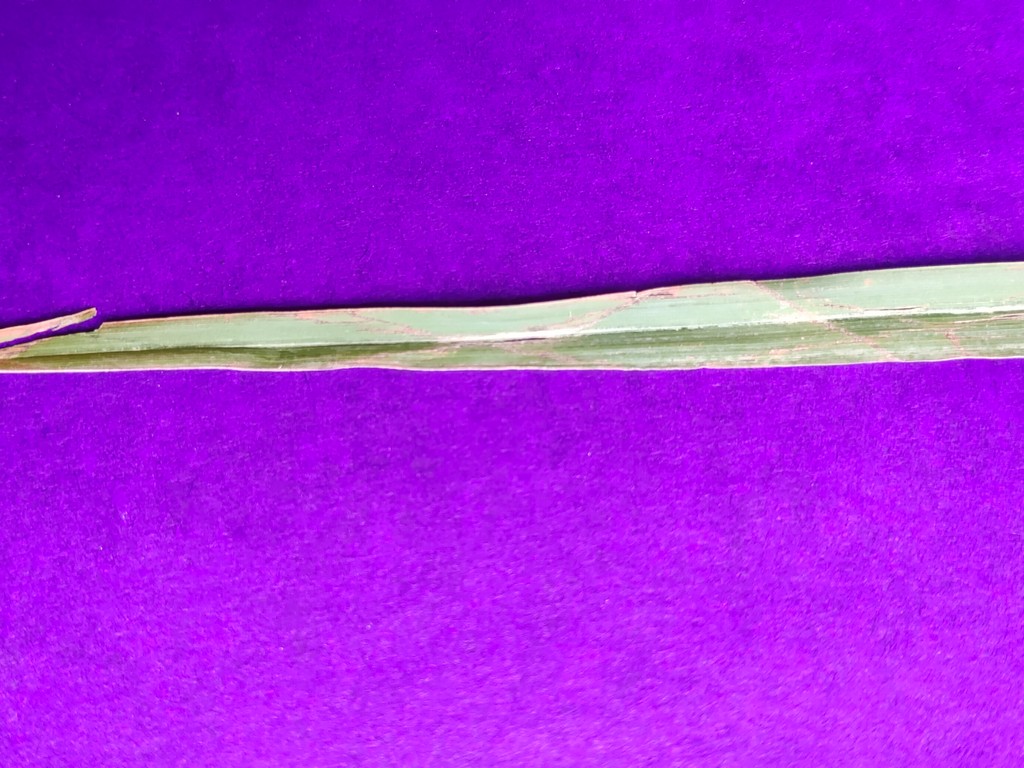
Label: Unhealthy